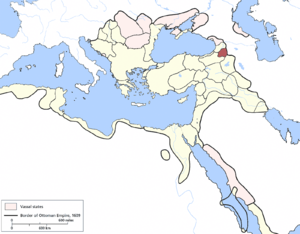
Le pachalik ou eyalet de Kars est un eyalet de l'Empire ottoman, dans le nord-est de l'Anatolie, qui a existé de 1580 à 1845. Son territoire, longtemps disputé entre l'Empire ottoman et l'Iran puis la Russie, appartient aujourd'hui à la Turquie.